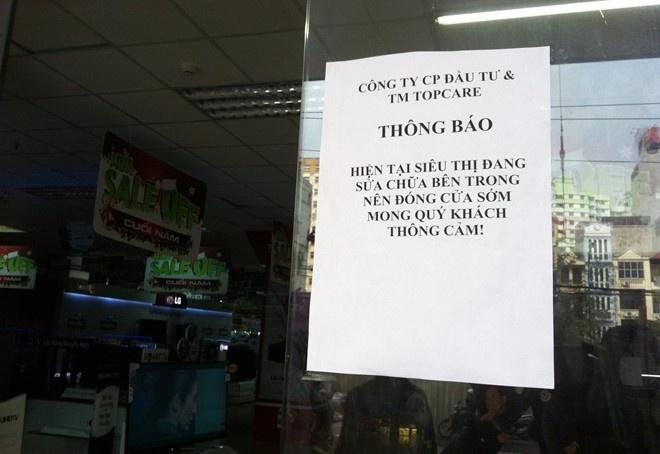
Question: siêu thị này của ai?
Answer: của công ty cổ phần đầu tư và thương mại topcare